Kibimba

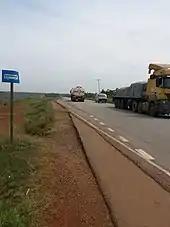
Road to Kibimba

The town is the location of the headquarters and factory of Tilda Uganda Limited, the largest commercial rice grower and processor in the country.